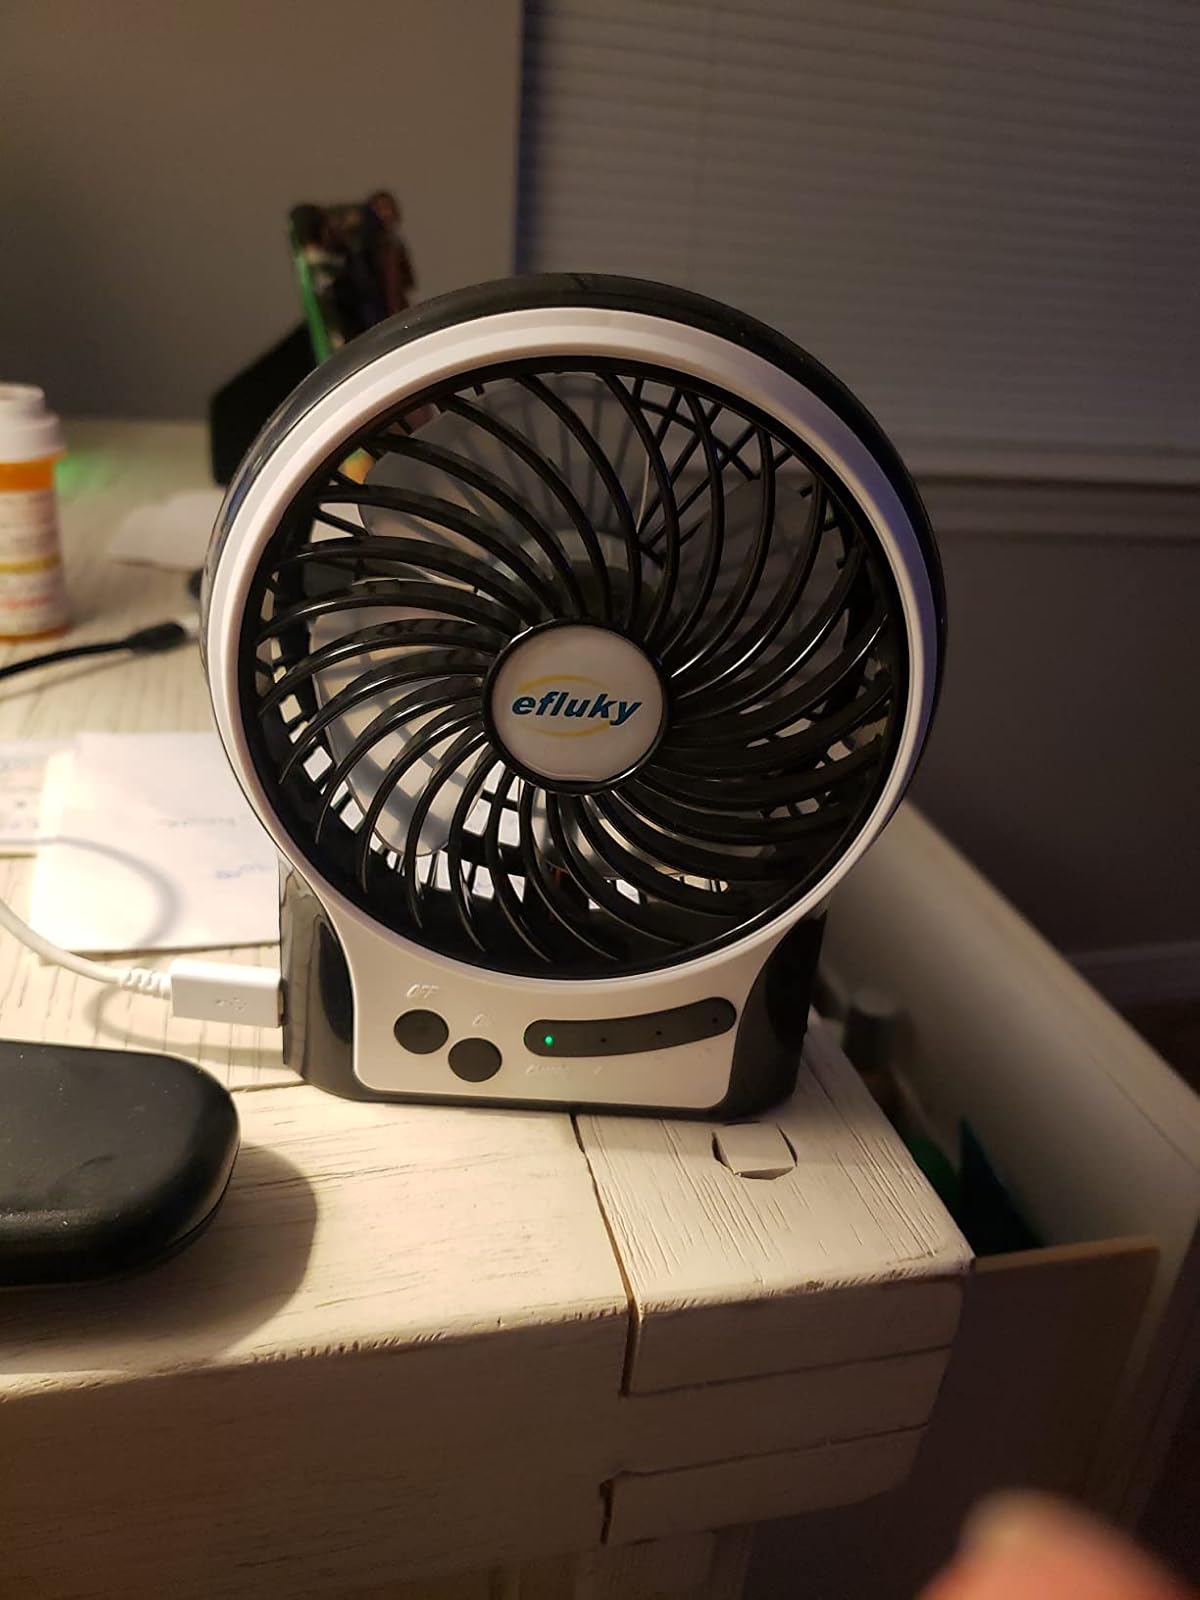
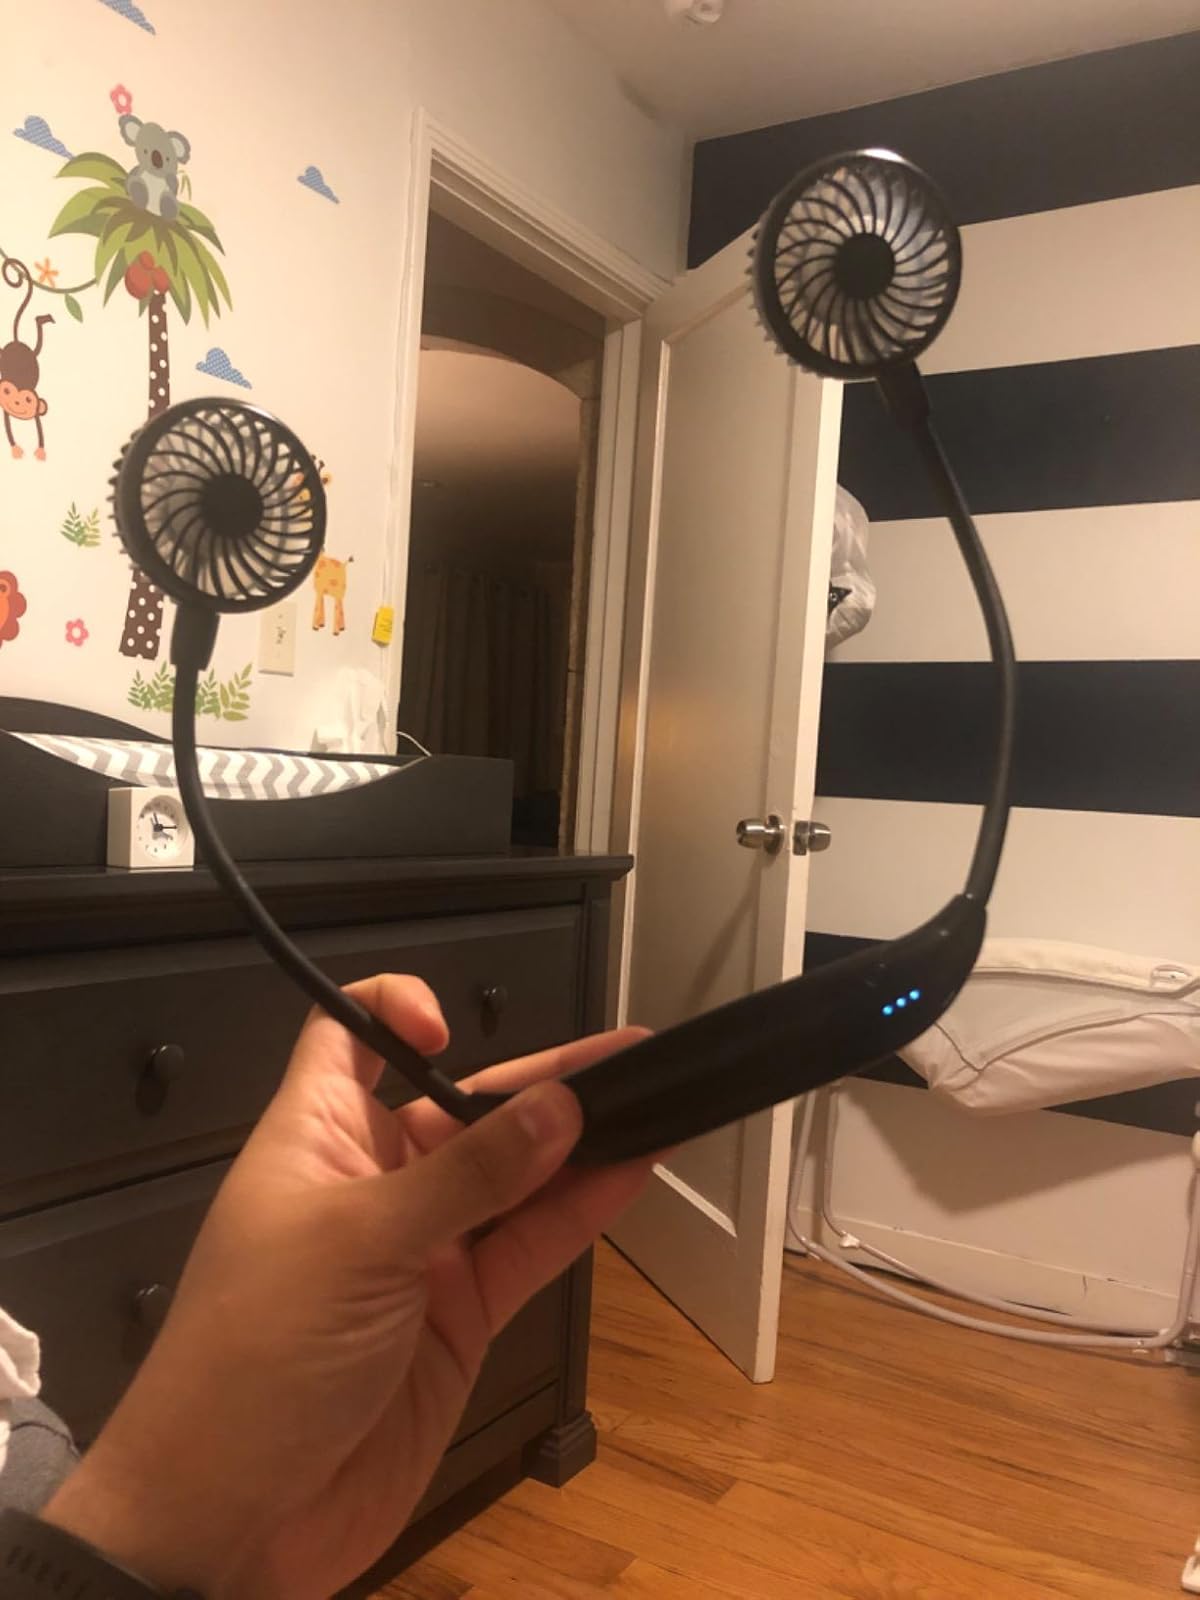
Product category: fan
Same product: no